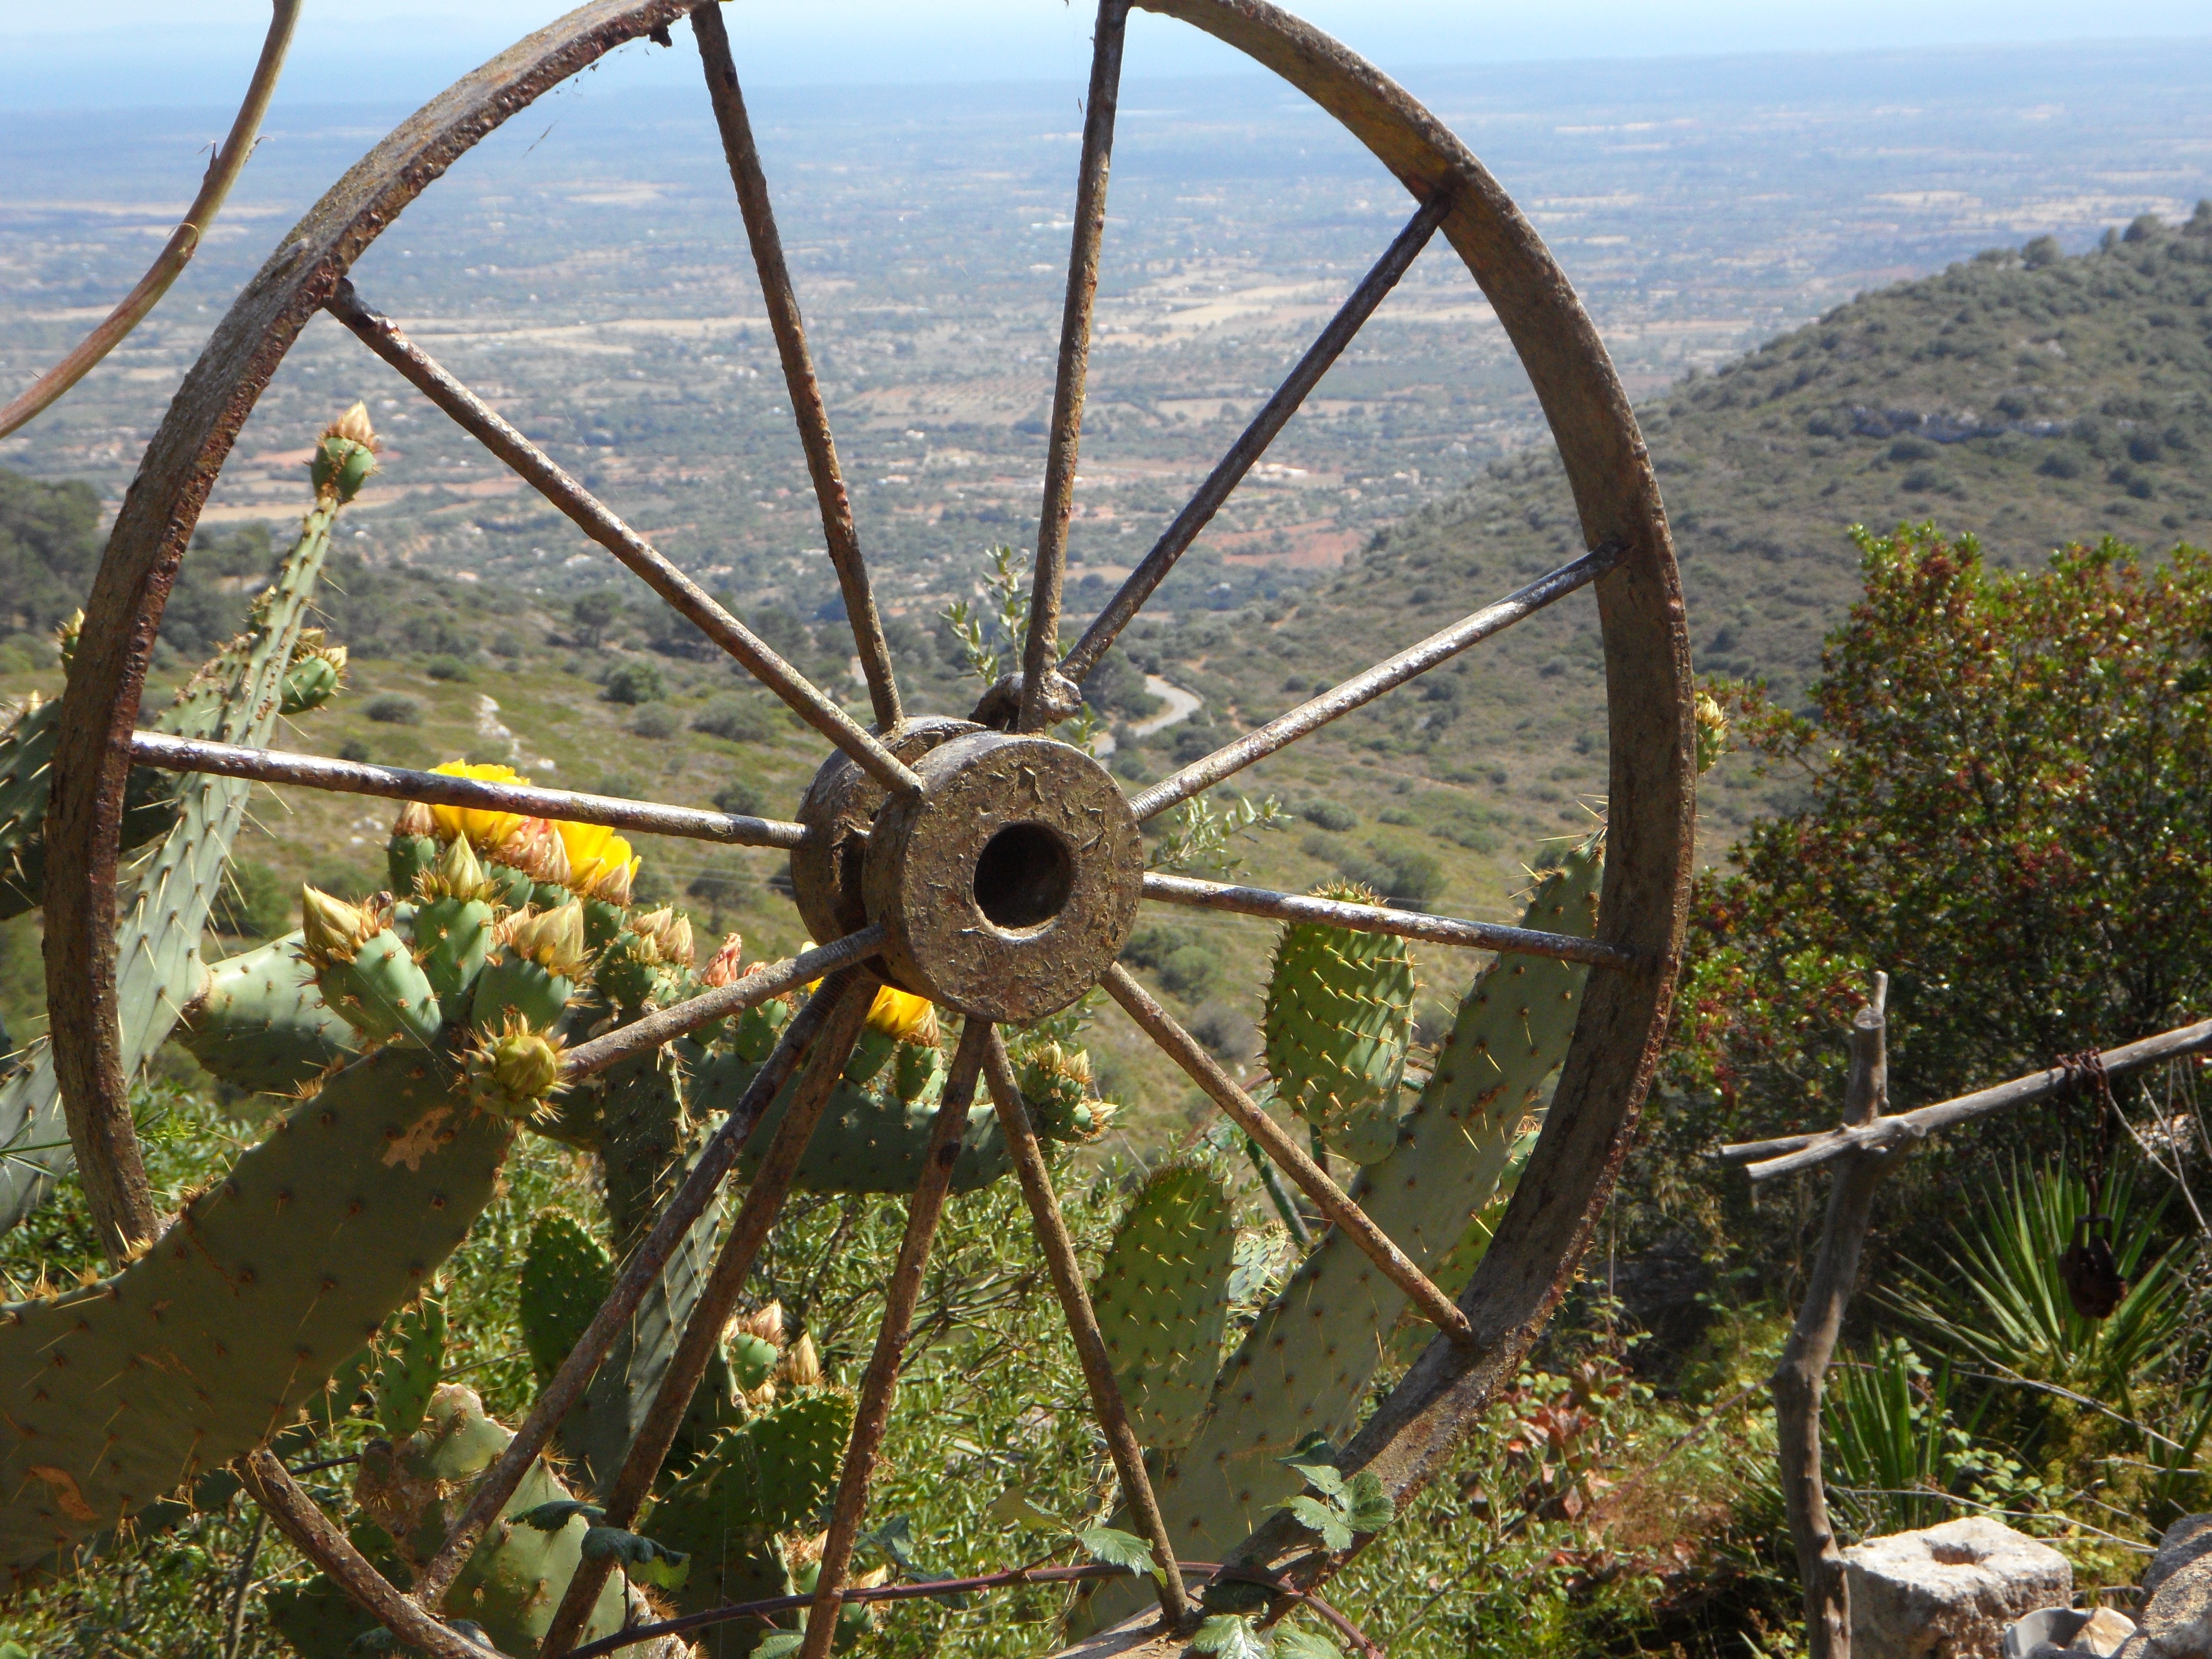
landscape, wheel, flower, mediterranean, vehicle, metal, spokes, vision, outlook, wagon wheel